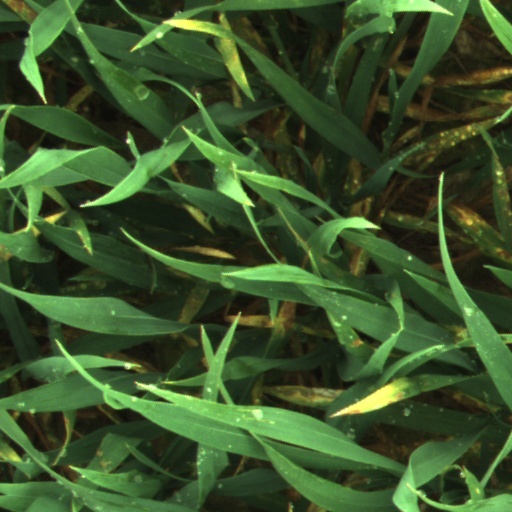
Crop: wheat